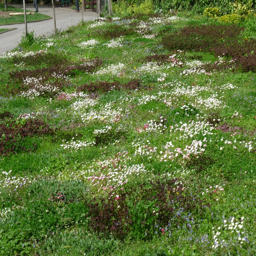
the new floral lawn has been created by person .